Breezer Breezer

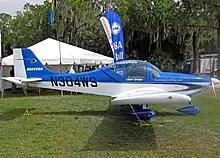
Breezer Light Sport aircraft exhibited at the Sun 'n Fun show at Lakeland Linder International Airport, Florida, in 2011

The cockpit, located over the wings, has a large hinged canopy and fixed separate windscreen. The Breezer has a tricycle undercarriage with spatted wheels mounted on composite sprung cantilever legs fixed to the lower fuselage. The nosewheel is steerable. A ballistic parachute is an option: either a Junkers or a BRS 5UL type may be fitted. A Rotax 912 ULS is the standard powerplant but there are other options such as the Rotax 912 UL or the Jabiru 2200 and Jabiru 3300 engines of similar power.